J. Carrol Naish

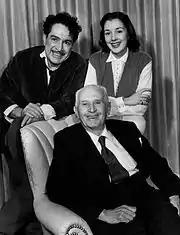
Three generations of Naishes in 1952. Seated is Patrick Naish; standing are his son, J. Carrol, and granddaughter, Elaine. Elaine Naish was an actress who often played supporting roles on "Life With Luigi".

In 1955, Naish originated the role of Alfieri in the one-act, verse version of Arthur Miller's "A View from the Bridge" on Broadway, also starring Van Heflin and Eileen Heckart.